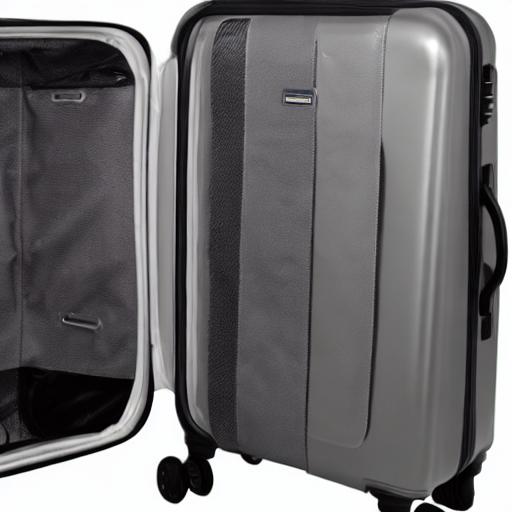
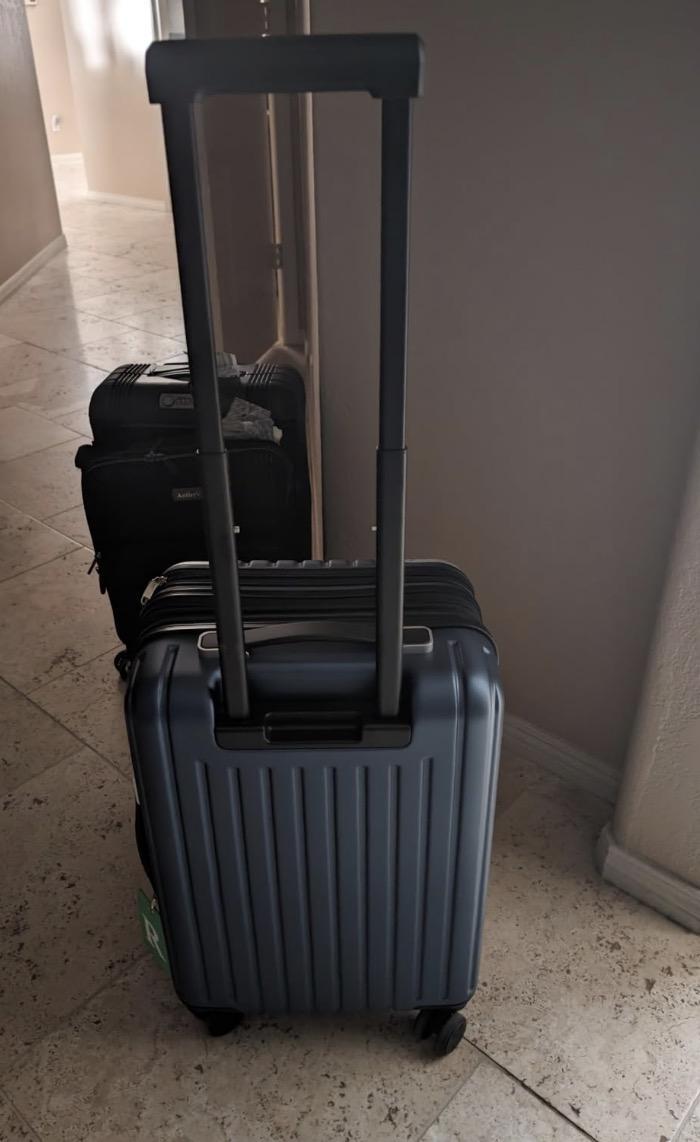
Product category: items_tea
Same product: no